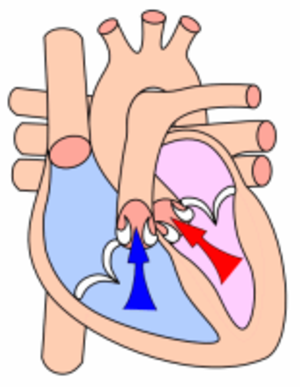
Hjerte / Opbygning
Når hjertekamrene trækker sig sammen lukker hjerteklapperne og blodet pumpes ud i arterierne
Hjertet er det organ, som pumper blodet rundt i kroppen på dyr og mennesker. Hjertet indeholder endvidere ledningsvæv og fire hjerteklapper.